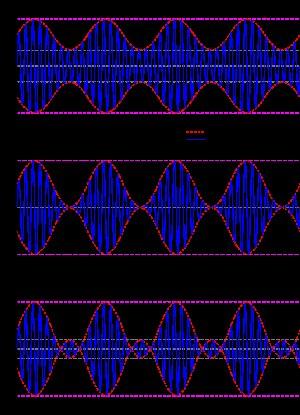
La modulation d'amplitude ou MA est une technique utilisée pour moduler un signal. Elle consiste en la multiplication du signal à moduler par un signal de fréquence plus élevée.
Le contraste est une propriété intrinsèque d'une image qui quantifie la différence de luminosité entre les parties claires et sombres d'une image.